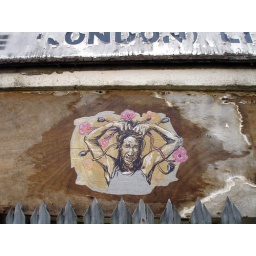
9 layer screenprint wheatpasted on wall by street artist ELBOW-TOE.